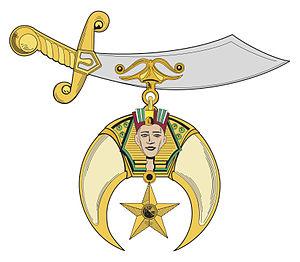
The shrine (le Sanctuaire)
Les Shriners ou AAONMS, traduisible par Ordre arabe ancien des nobles du sanctuaire mystique sont une société paramaçonnique nord-américaine fondée par Walter M. Fleming et William J. Florence à New York dans les années 1870. Ils recrutent leurs membres parmi les francs-maçons du troisième degré. Revendiquant environ 400 000 membres dans le monde, ils sont présents dans environ 193 temples aux États-Unis d'Amérique, au Canada, au Mexique et à Panama, ainsi qu'aux Philippines, à Puerto Rico, en Europe, en Australie et dans de nombreux pays musulmans.